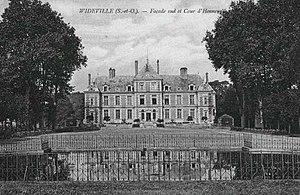
Château de Wideville
Le château de Wideville est situé en France sur la commune de Crespières dans le département des Yvelines, en région Île-de-France, à 17 km à l'ouest de Saint-Germain-en-Laye.
Alberto Santos-Dumont, né le 20 juillet 1873 à Palmira — aujourd’hui ville de Santos Dumont — Brésil et mort le 23 juillet 1932 à Guarujá dans ce même pays, est un pionnier brésilien de l'aviation à qui de nombreux experts attribuent le premier vol réussi d'un avion.
Cet article recense les monuments historiques du nord des Yvelines, en France.